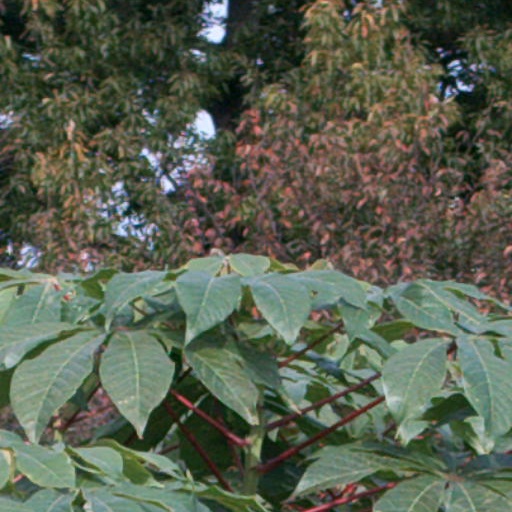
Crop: cassava